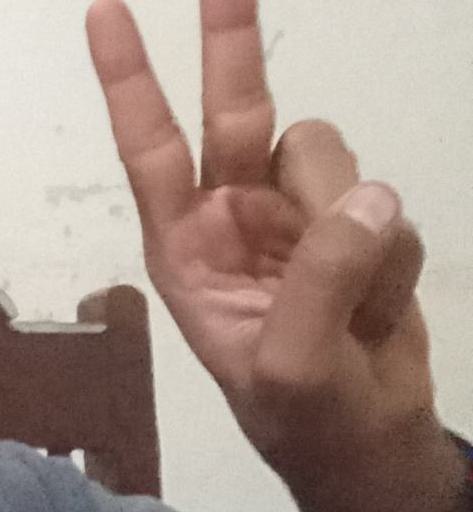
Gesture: peace